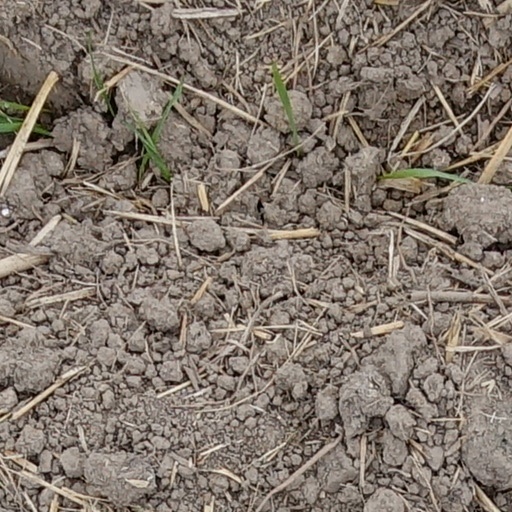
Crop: wheat